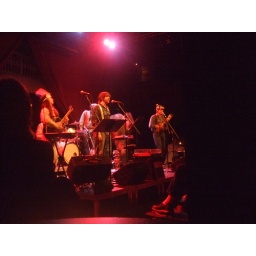
412 - under a red sky